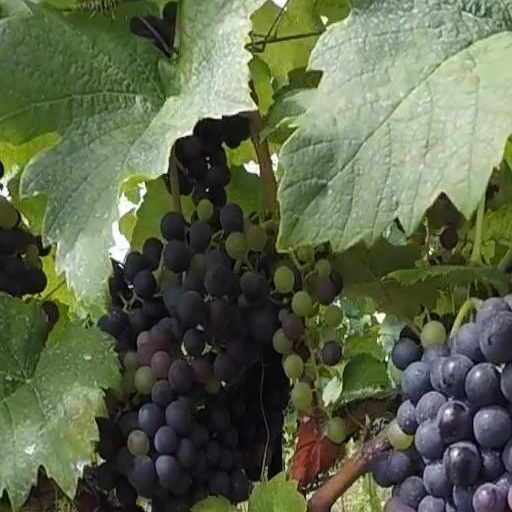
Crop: grape